Joan Beauchamp Procter

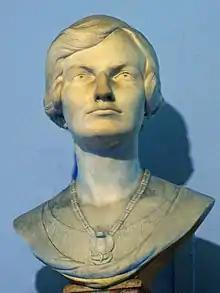
Marble bust of Joan Beauchamp Procter, sculpted by George Alexander (1931), on display in the Reptile House at London Zoo

Joan Procter's artistic and technical abilities became known within the Zoological Society, mainly through her friendship with George Boulenger's son, Edward G. Boulenger, who had been the society's Curator of Reptiles since 1911. By early 1923 he had responsibility for developing the new Aquarium at London Zoo and, although she was still employed at the British Museum (Natural History), Procter assisted him for several months, by building scale models of the new aquarium tanks and applying her artistry to designs for their rock-work and backgrounds. She met Sir Compton Mackenzie, who provided large quantities of shell sand for the Aquarium from the Channel Island of Herm. Later that year, Edward Boulenger was appointed as Director of the Aquarium and Joan Procter was appointed his successor as Curator of Reptiles. In correspondence with Karl Patterson Schmidt in Chicago, Procter confided that she was pleased to leave the Natural History Museum because conditions there were unfavourable to women.